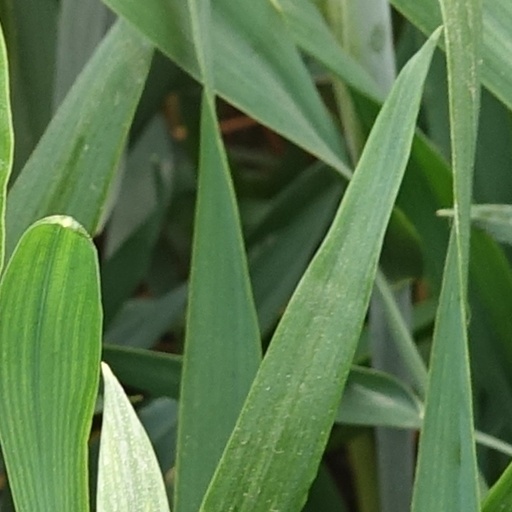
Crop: wheat